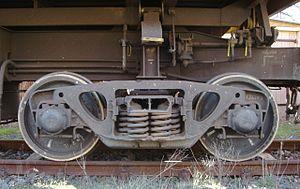
Un détecteur de boîtes chaudes est un appareil utilisé dans le milieu ferroviaire afin de détecter un éventuel échauffement des boîtes d'essieux sur un train.